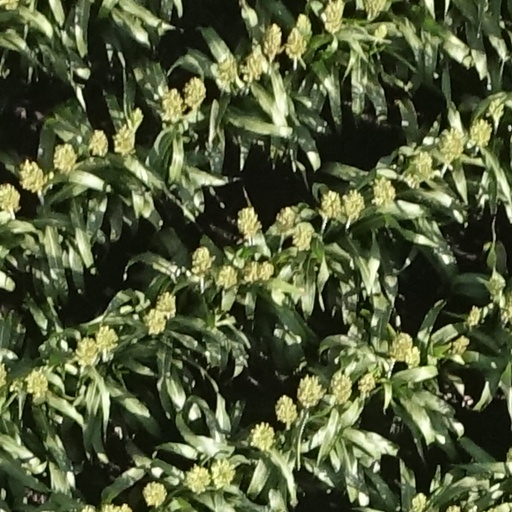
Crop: sorghum